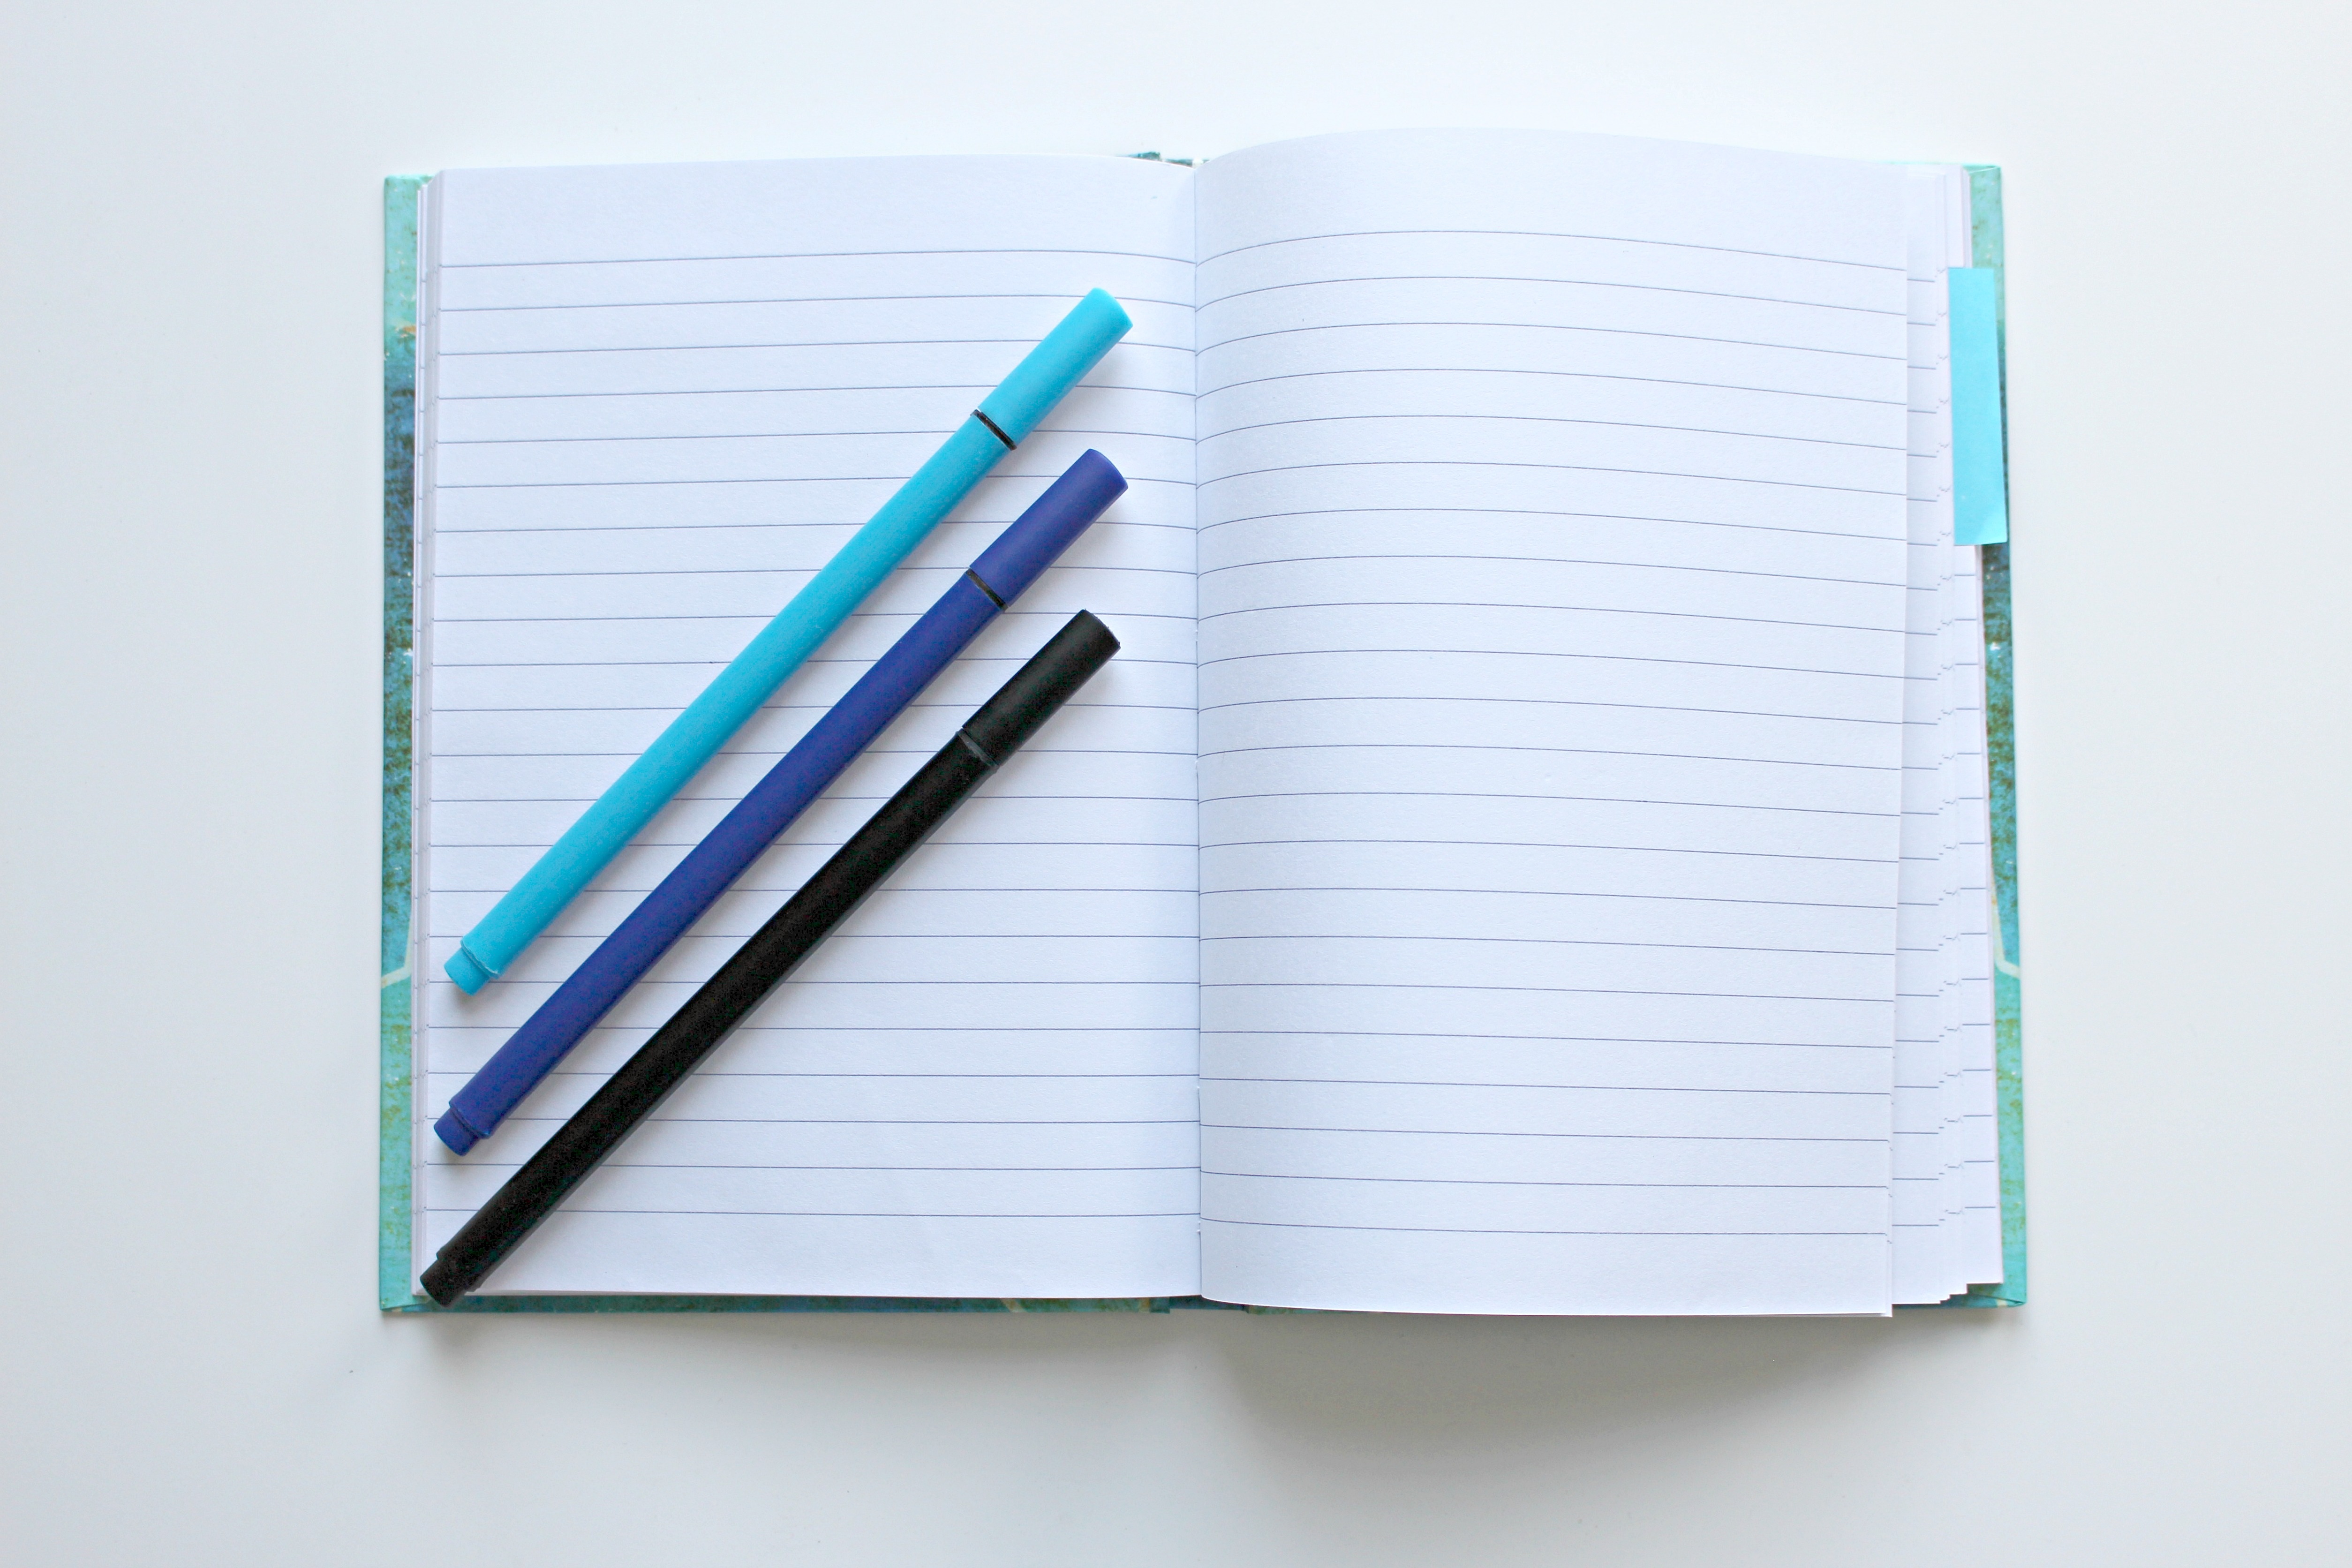
desk, notebook, writing, book, analog, diary, office, paper, note, brand, study, text, pens, document, notes, leave, poet, enter, issue, booklet, writing tool, write down